Ayisha (film)

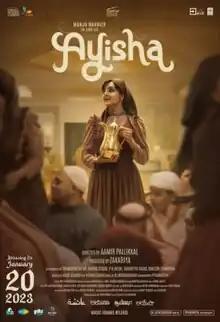
Theatrical release poster

Ayisha is a 2023 Indian bilingual biographical film based on the life of Nilambur Ayisha, directed by Aamir Pallikkal and produced by Zakariya Mohammed under Cross Border Cinema. The movie features Manju Warrier and Mona Tawil in lead roles, while Krishna Sankar and Radhika plays important supporting roles. It was released on 20 January 2023. The film features dialogues predominantly in Malayalam and broken Arabic and English. Upon release, the film was a disappointment at the box office.